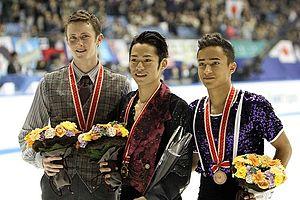
Florent Amodio est un patineur artistique français et brésilien, quadruple champion de France élite, champion d'Europe 2011 et vice-champion d'Europe 2013. Il met un terme à sa carrière le 16 janvier 2016.